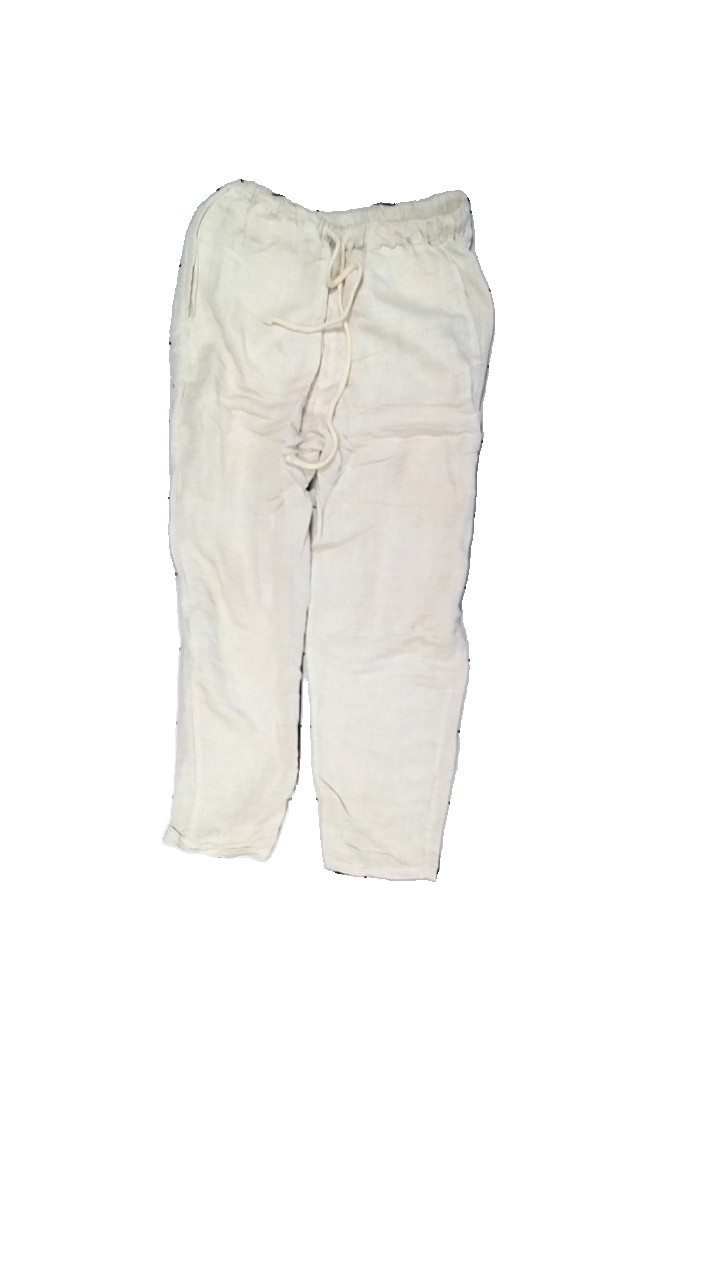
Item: Trousers (Ladies)
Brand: Yoli & Otis
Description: tunna byxor
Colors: Beige
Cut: Regular
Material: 60% viskos 40% bomull
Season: All
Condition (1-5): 1
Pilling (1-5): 5
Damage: dragna trådar
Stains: Minor
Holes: Minor
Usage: Export
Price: <50